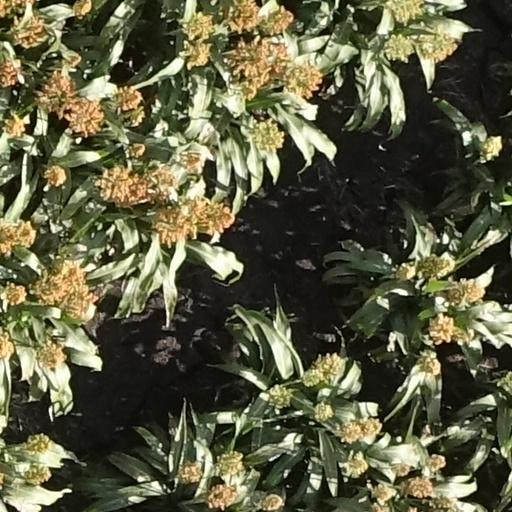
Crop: sorghum